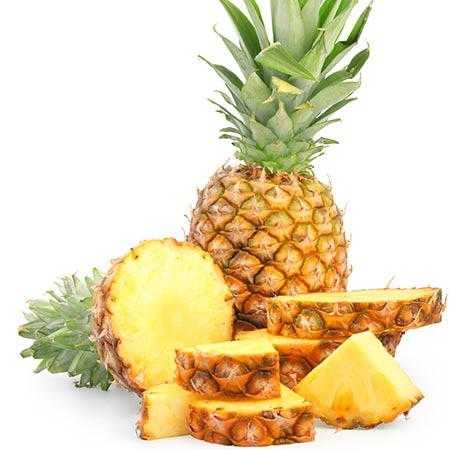
Label: Pineapple